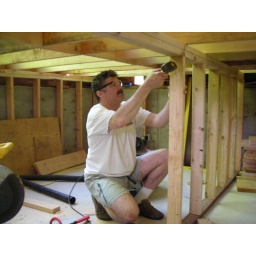
Support wall under floor